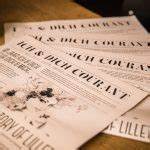
Waste category: paper